Teddy Kollek

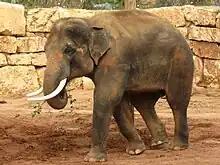
Teddy the elephant at the Jerusalem Biblical Zoo, named in honor of Kollek.

Kollek dedicated himself to many cultural projects during his lengthy term in office, and served as the founder and head of the Jerusalem Foundation, through which he helped finance the projects. Kollek was also instrumental in the establishment of the Jerusalem Theater.